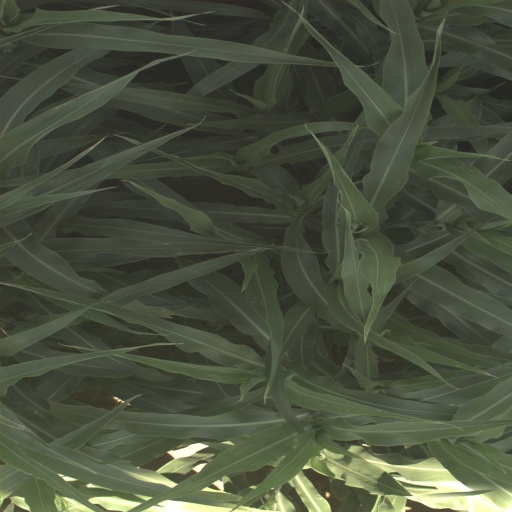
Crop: sorghum